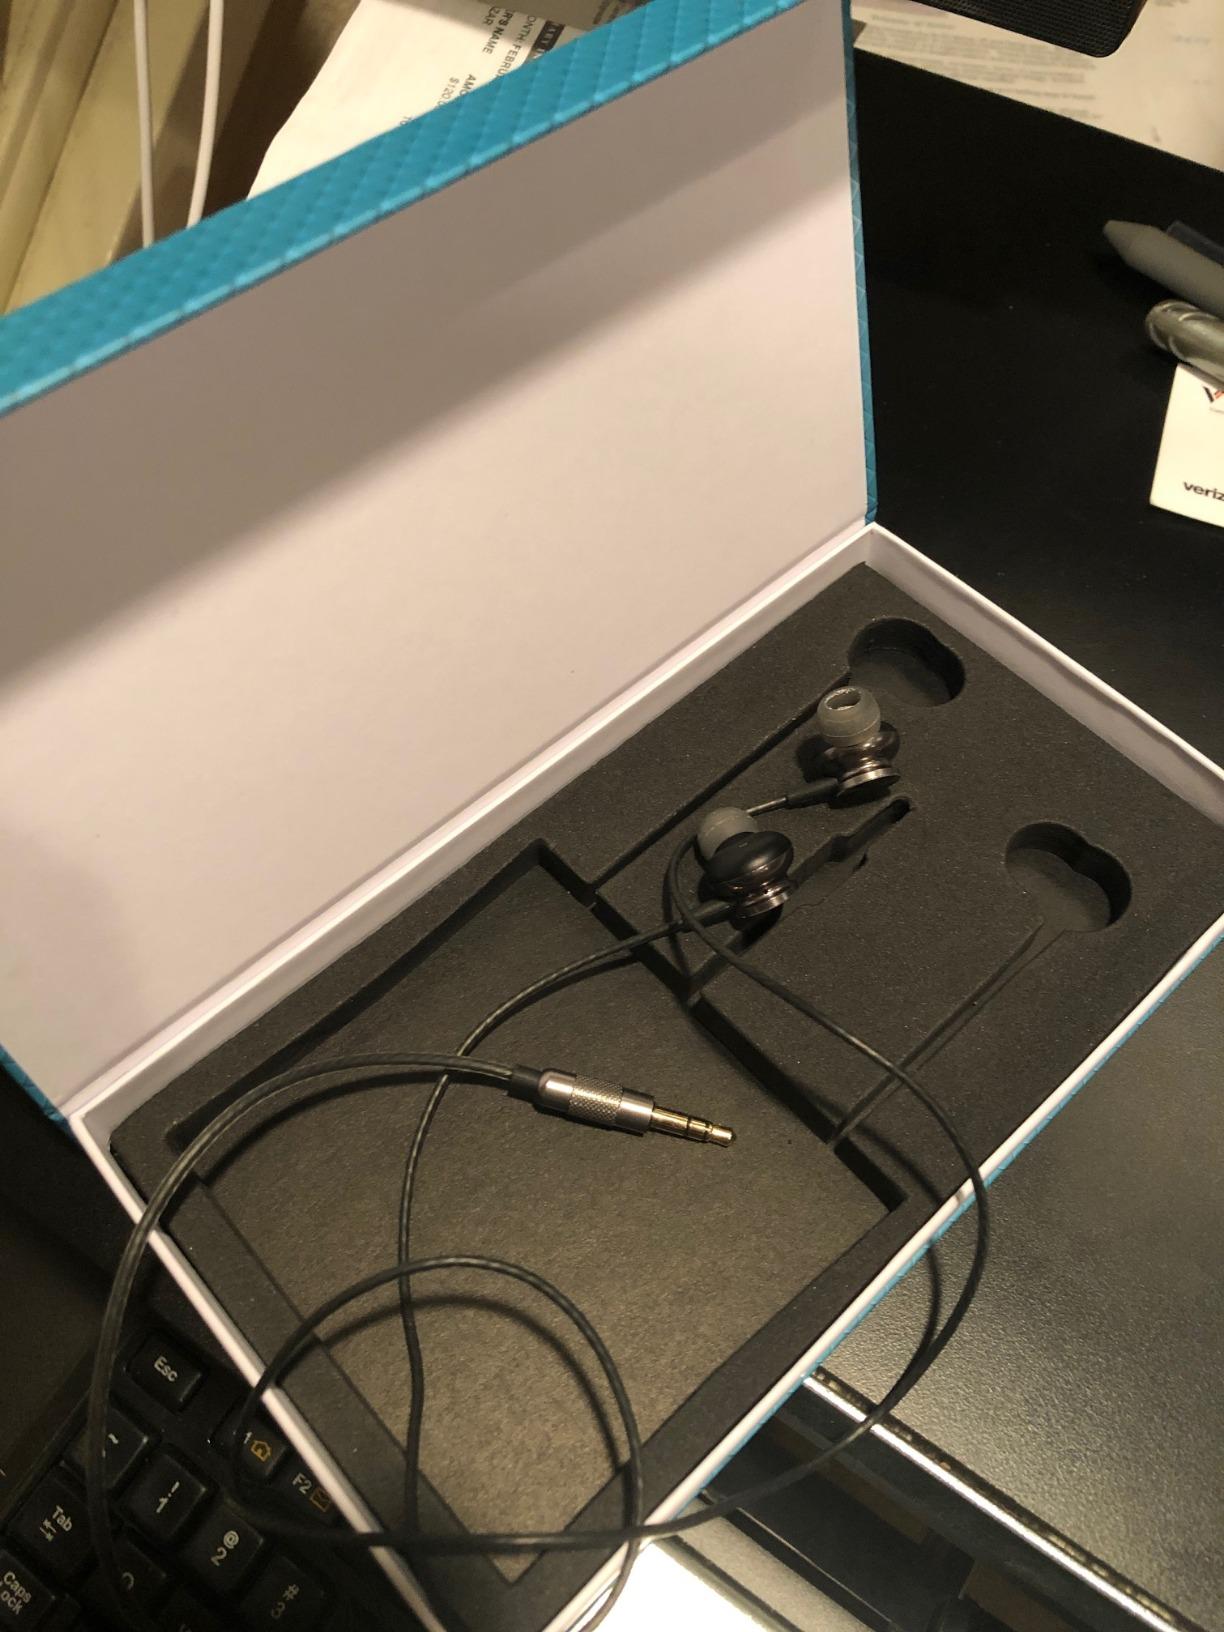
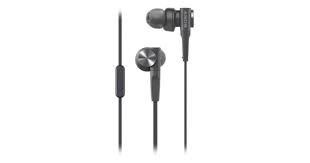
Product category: headphones
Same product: no